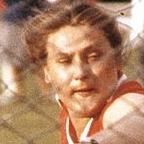
Age: 26